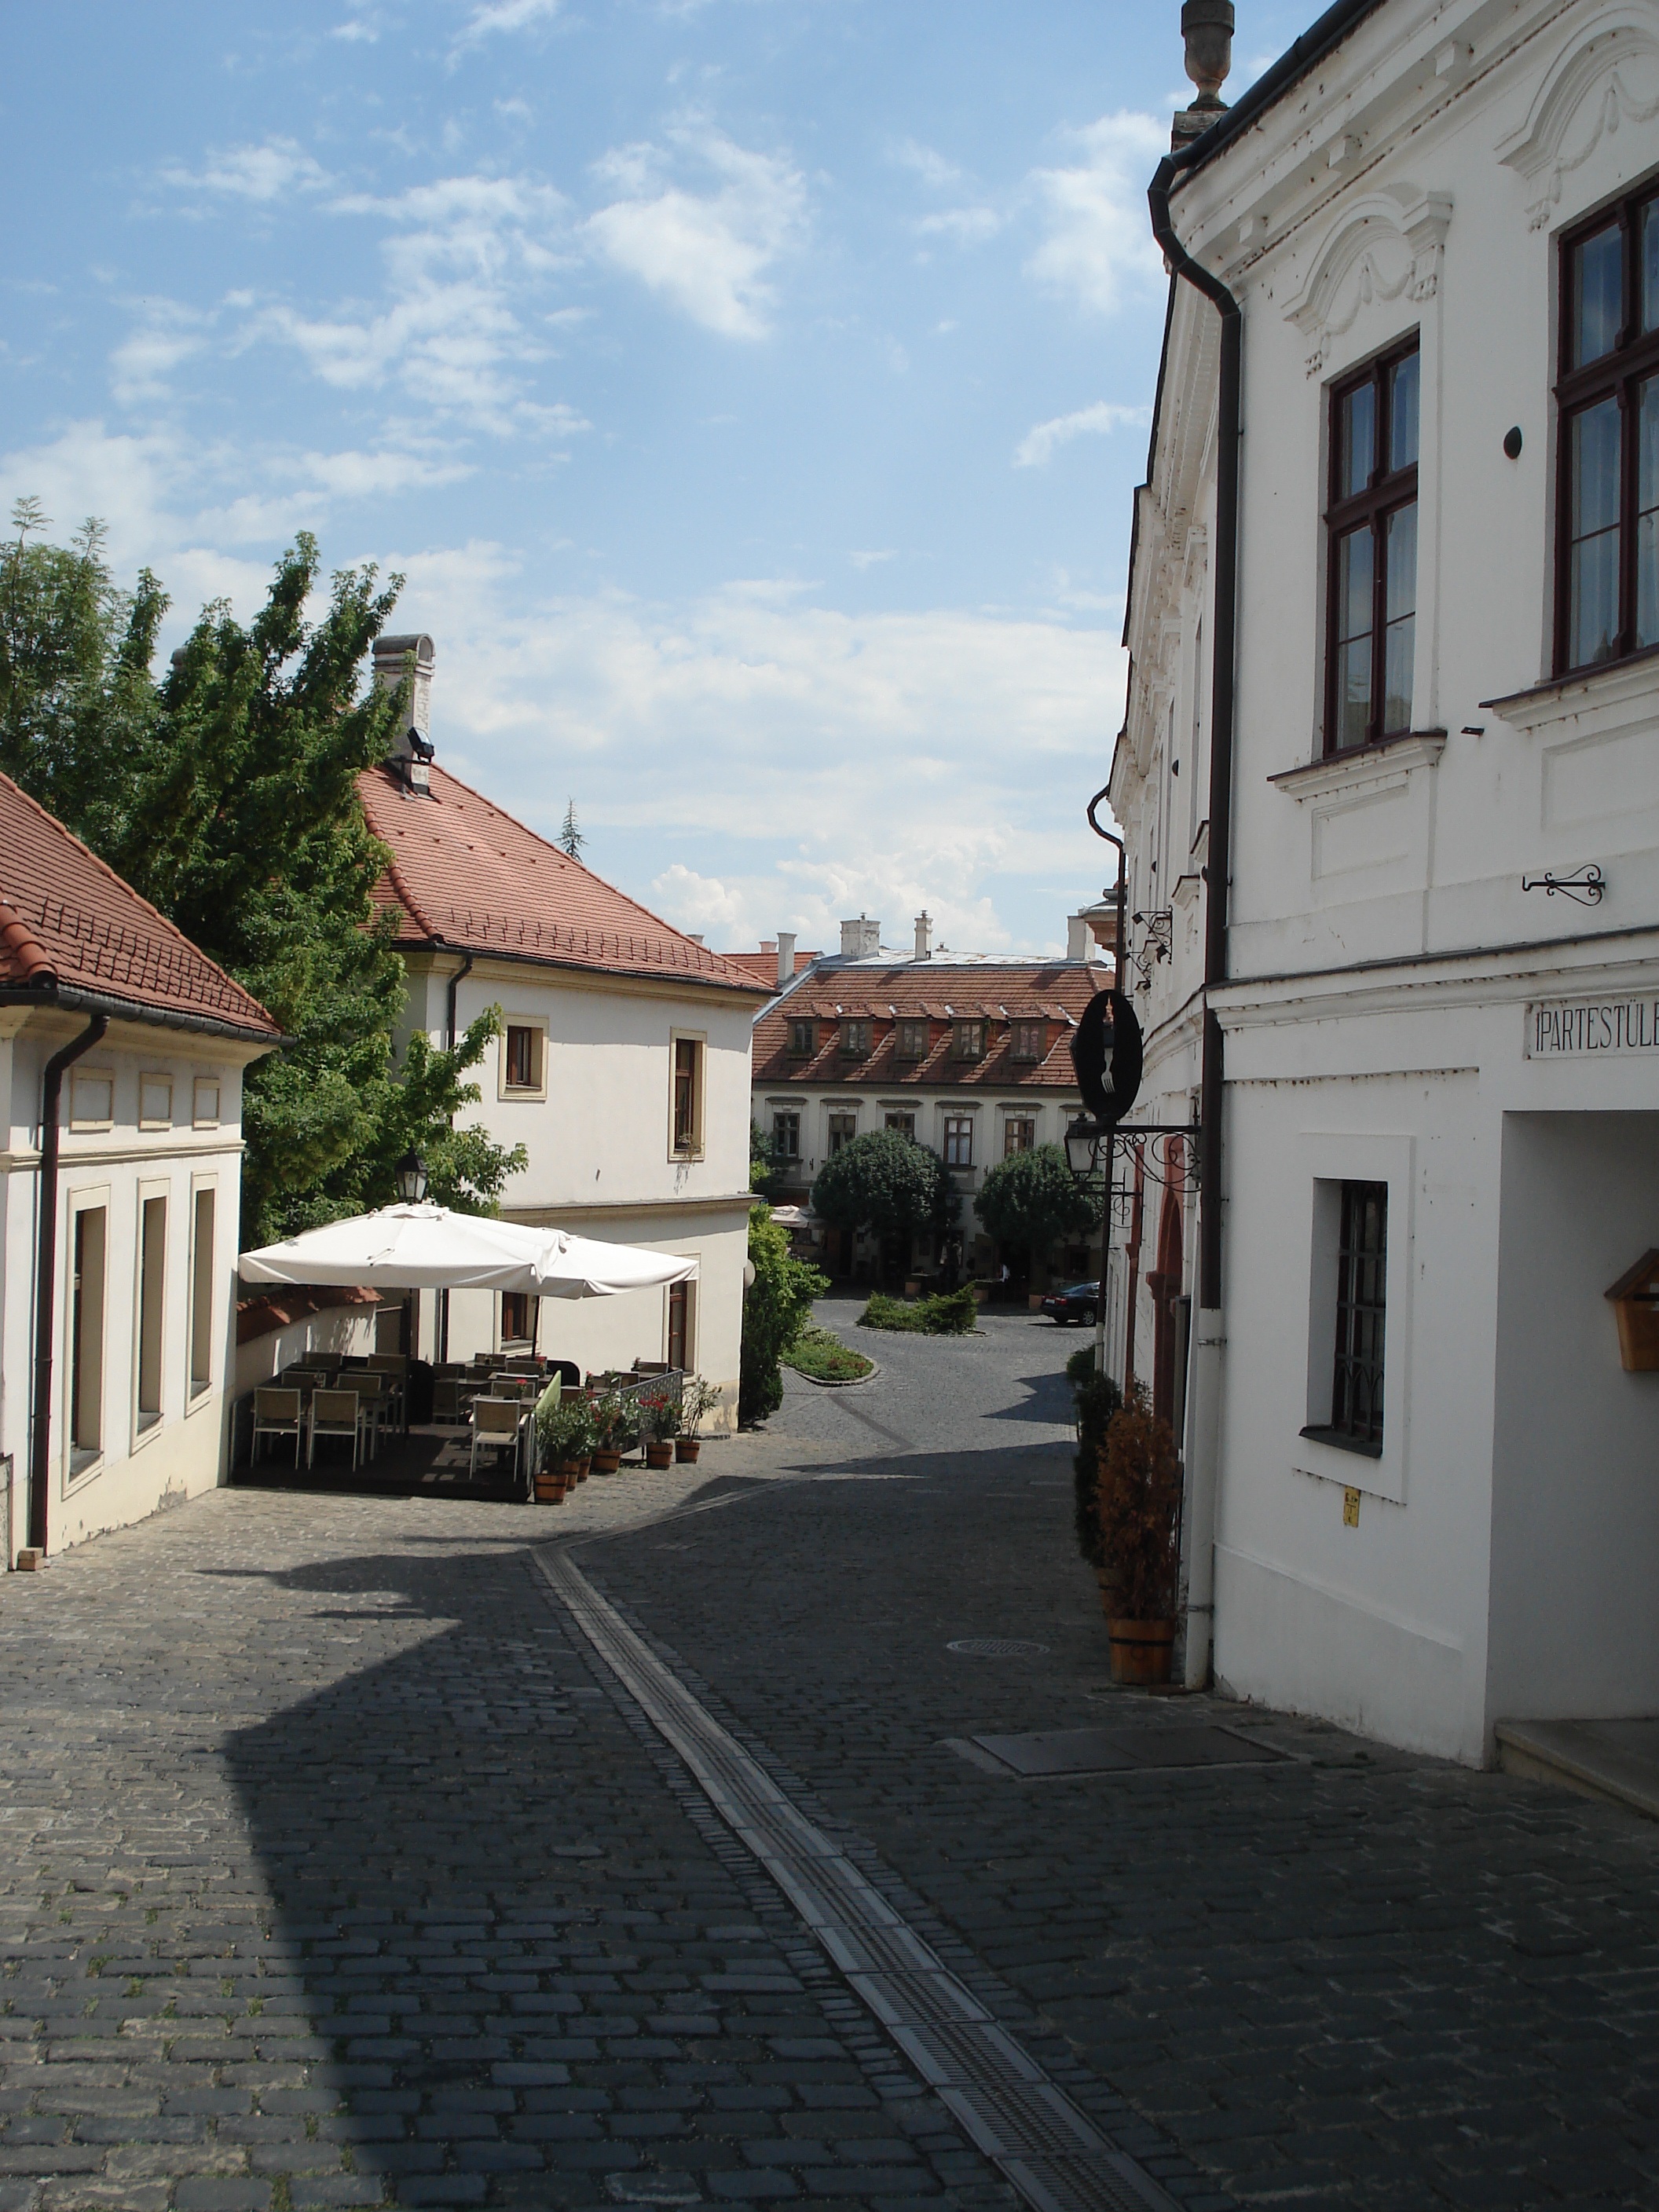
architecture, road, street, house, town, alley, home, village, suburb, cottage, facade, property, hungary, estate, neighbourhood, residential area, veszpr m, human settlement